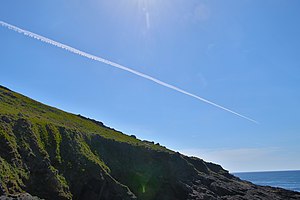
Kondensstribe
Flyvemaskine
En kondensstribe er en lang, hvid sky, der er skabt af udstødningsgasserne af fly. De dannes, fordi udstødningsgasserne indeholder både vanddamp og små urenheder. Vanddampen, som bliver til iskrystaller i den -40° kolde luft, bliver, sammen med urenheder som f.eks. sodpartikler og støvpartikler fra turbinerne, til kondensationskerner. Kondensationskerner gør det muligt for vanddamp i atmosfæren at samle sig på de kerner, hvilket gør det muligt for skyer at opstå. For at opnå en temperatur på -40°, skal man 8 km op i luften.